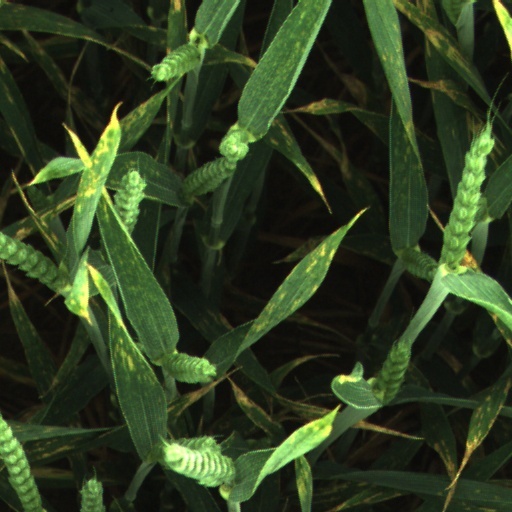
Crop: wheat